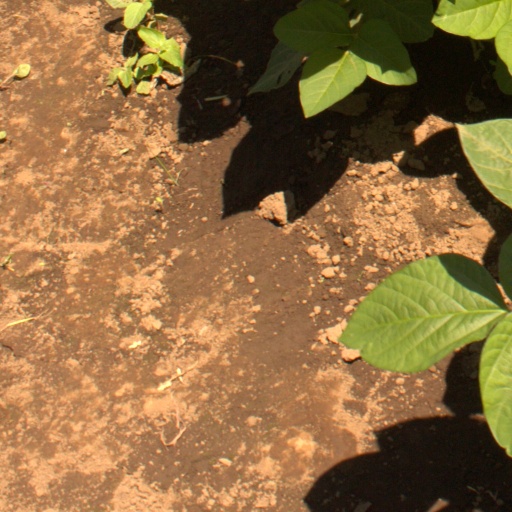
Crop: soybean